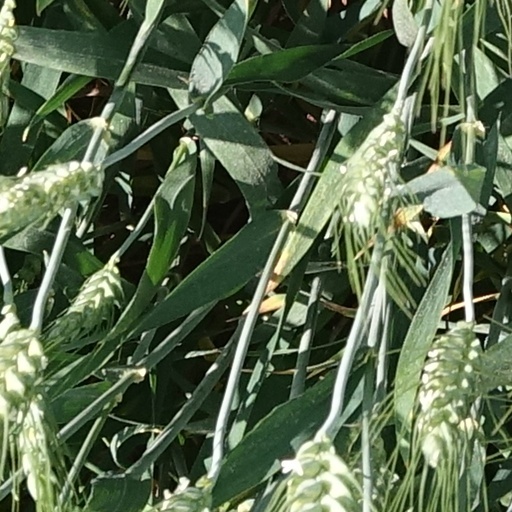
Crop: wheat